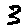
Label: 3